Leeds Rifles

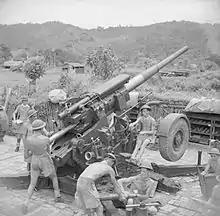
A 4.5-inch gun of 66th HAA Regiment at one of the main supply airstrips on the Ledo road, 24 July 1944.

66th (Leeds Rifles) AA Regiment served in 31st AA Brigade during the Phoney war. On 1 June 1940, along with other AA units equipped with the older 3-inch and newer 3.7-inch AA guns, the 66th was designated a Heavy AA Regiment. In September 1940 it was assigned to OSDEF (Orkneys and Shetland Defence Force), primarily guarding the great naval base at Scapa Flow in Orkney, but with 296 Bty detached to Shetland. During the winter 197 HAA Bty embarked for West Africa Command, where it joined 1st HAA Regiment, West African Artillery (WAA), formed on 1 May 1941, with one section joining 3 HAA Bty, 3rd HAA Rgt, WAA.